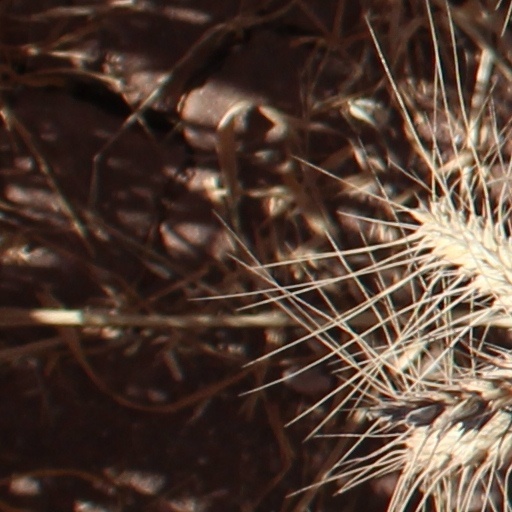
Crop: wheat